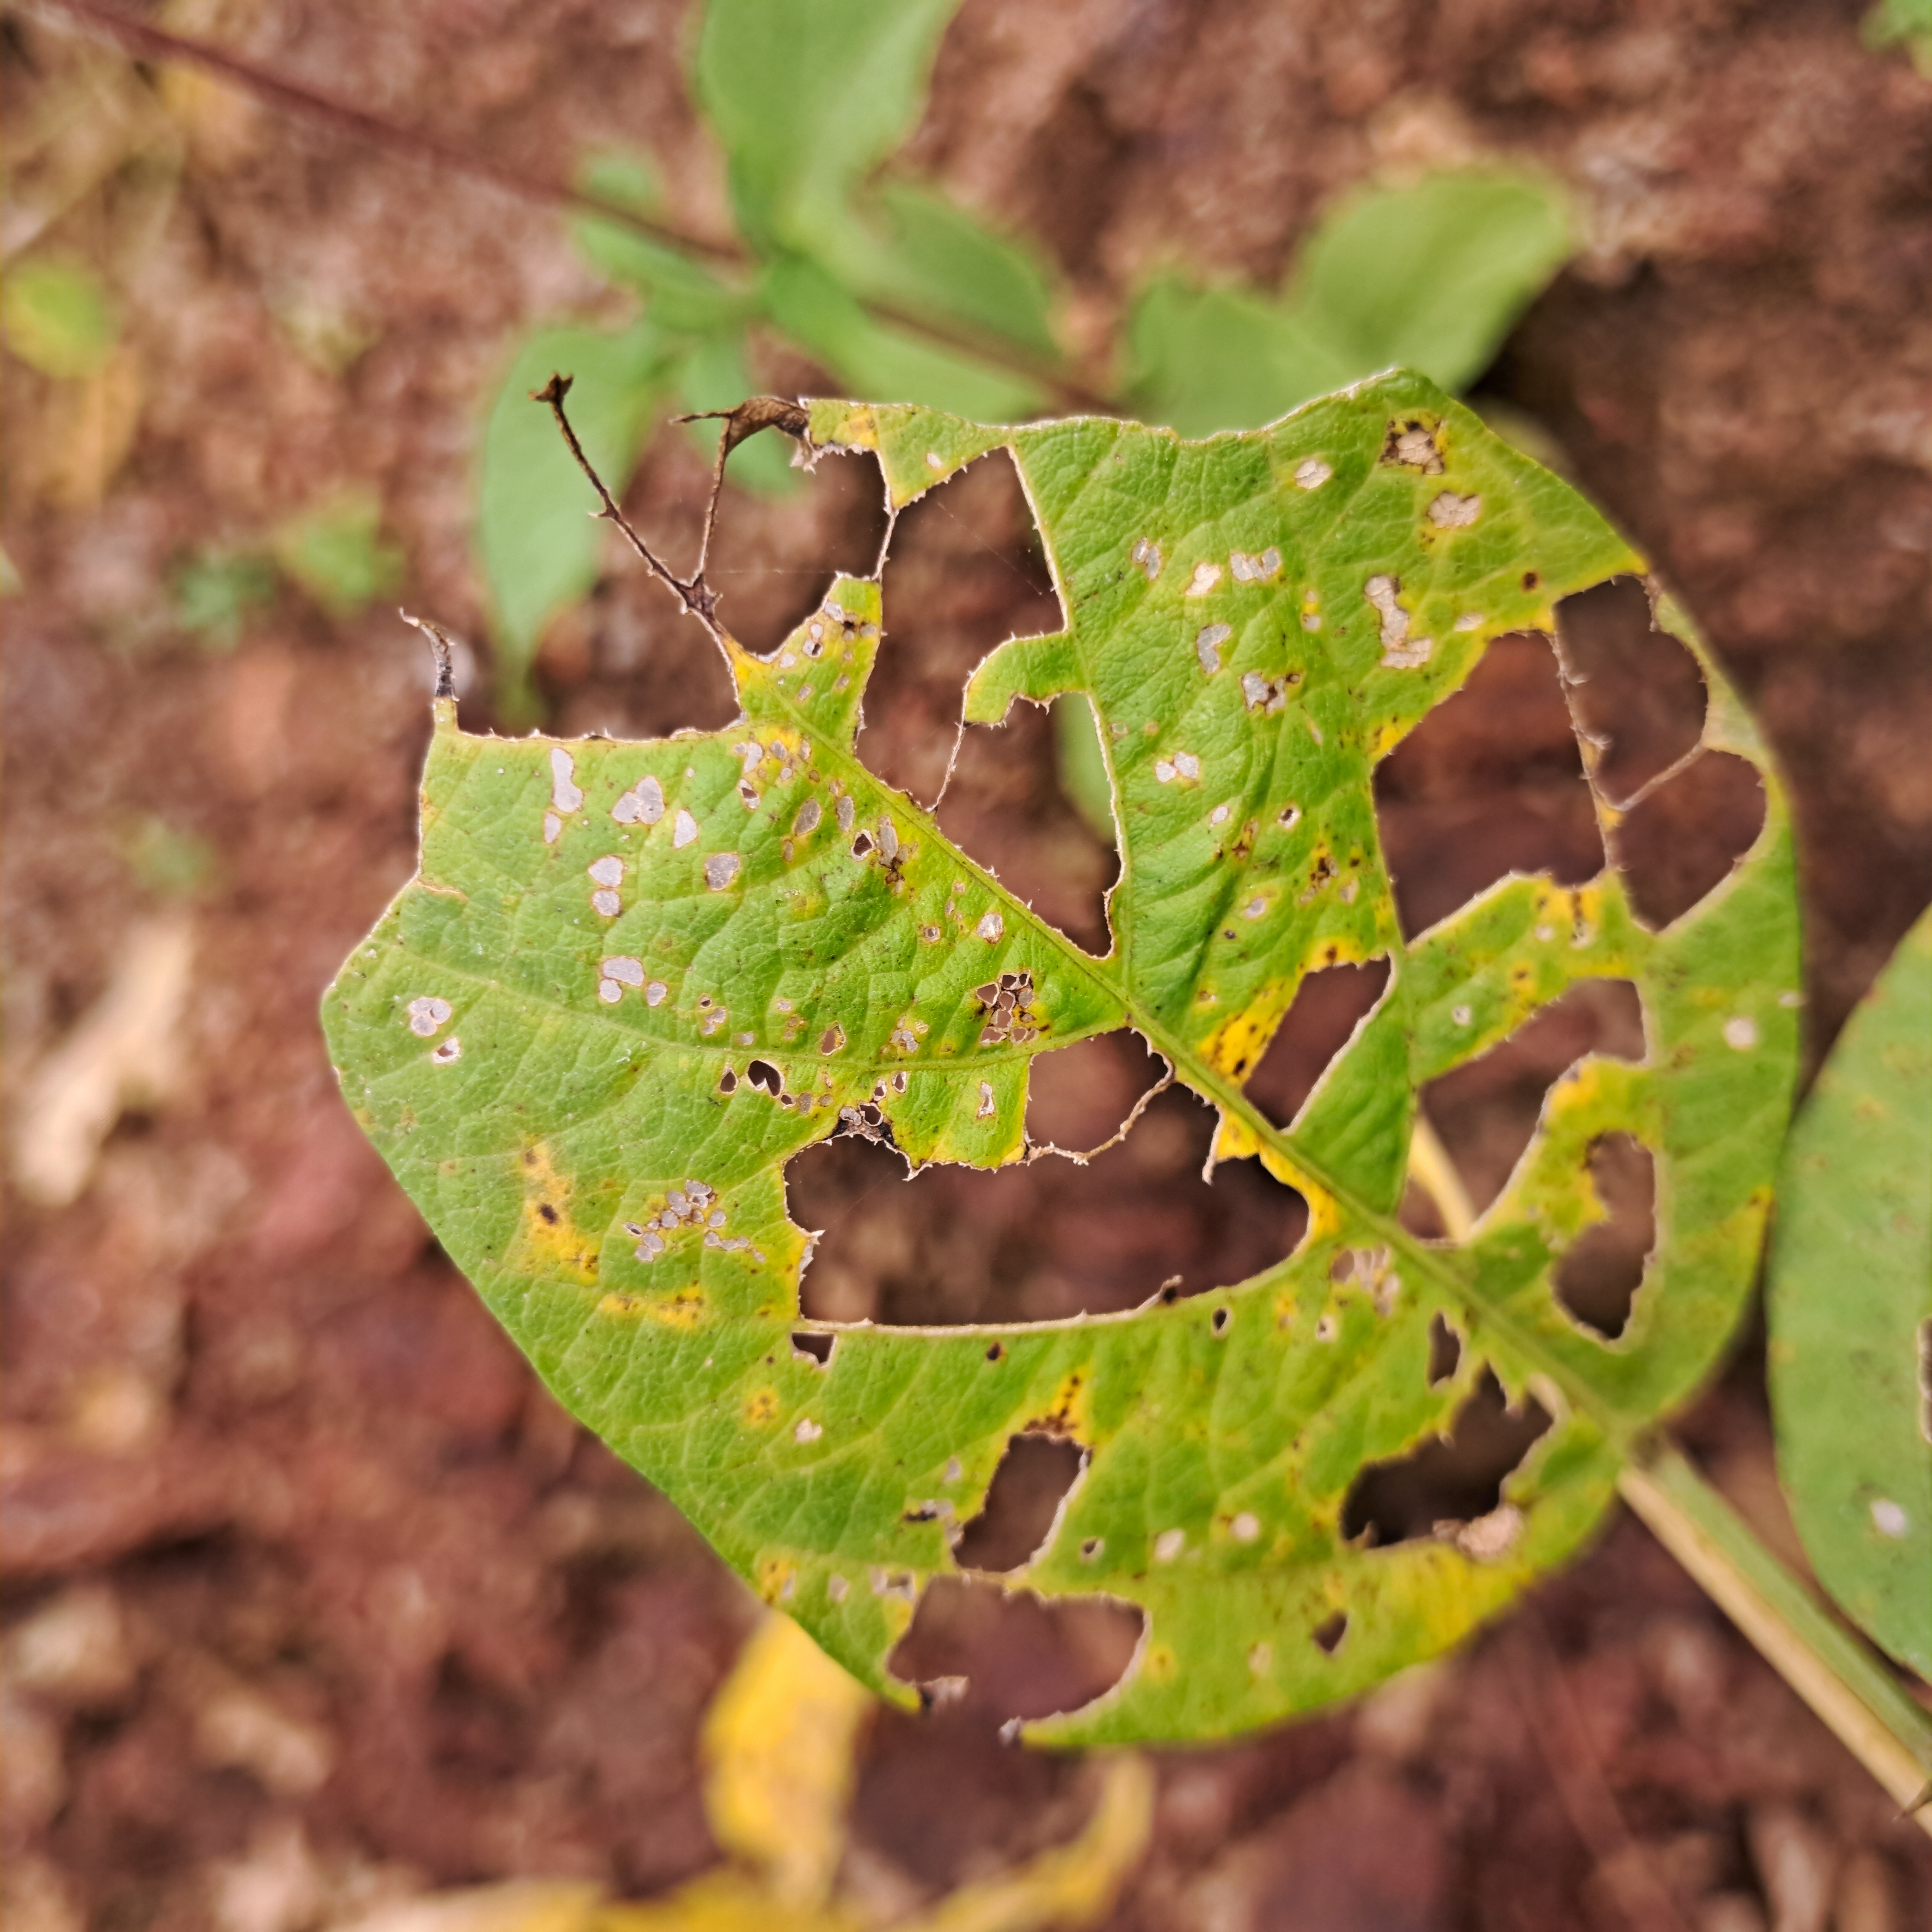
Label: Caterpillar_Semilooper_Pest